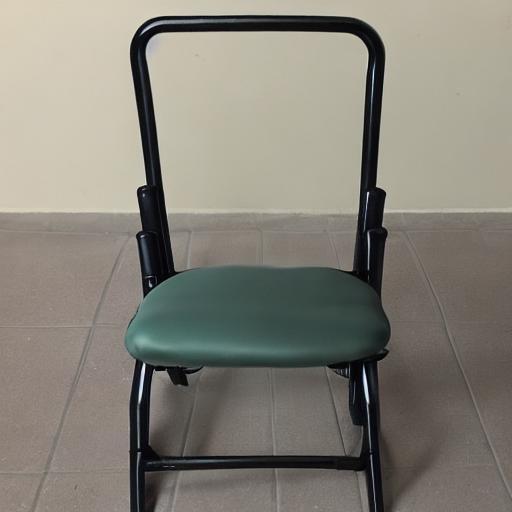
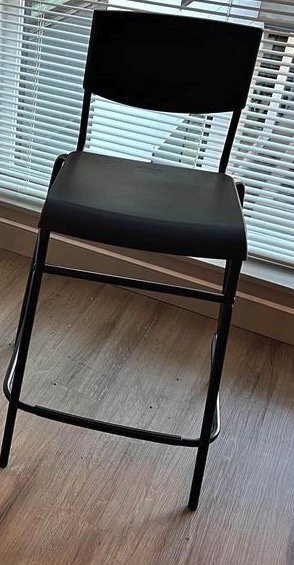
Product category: stool
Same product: no